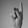
ASL letter: K